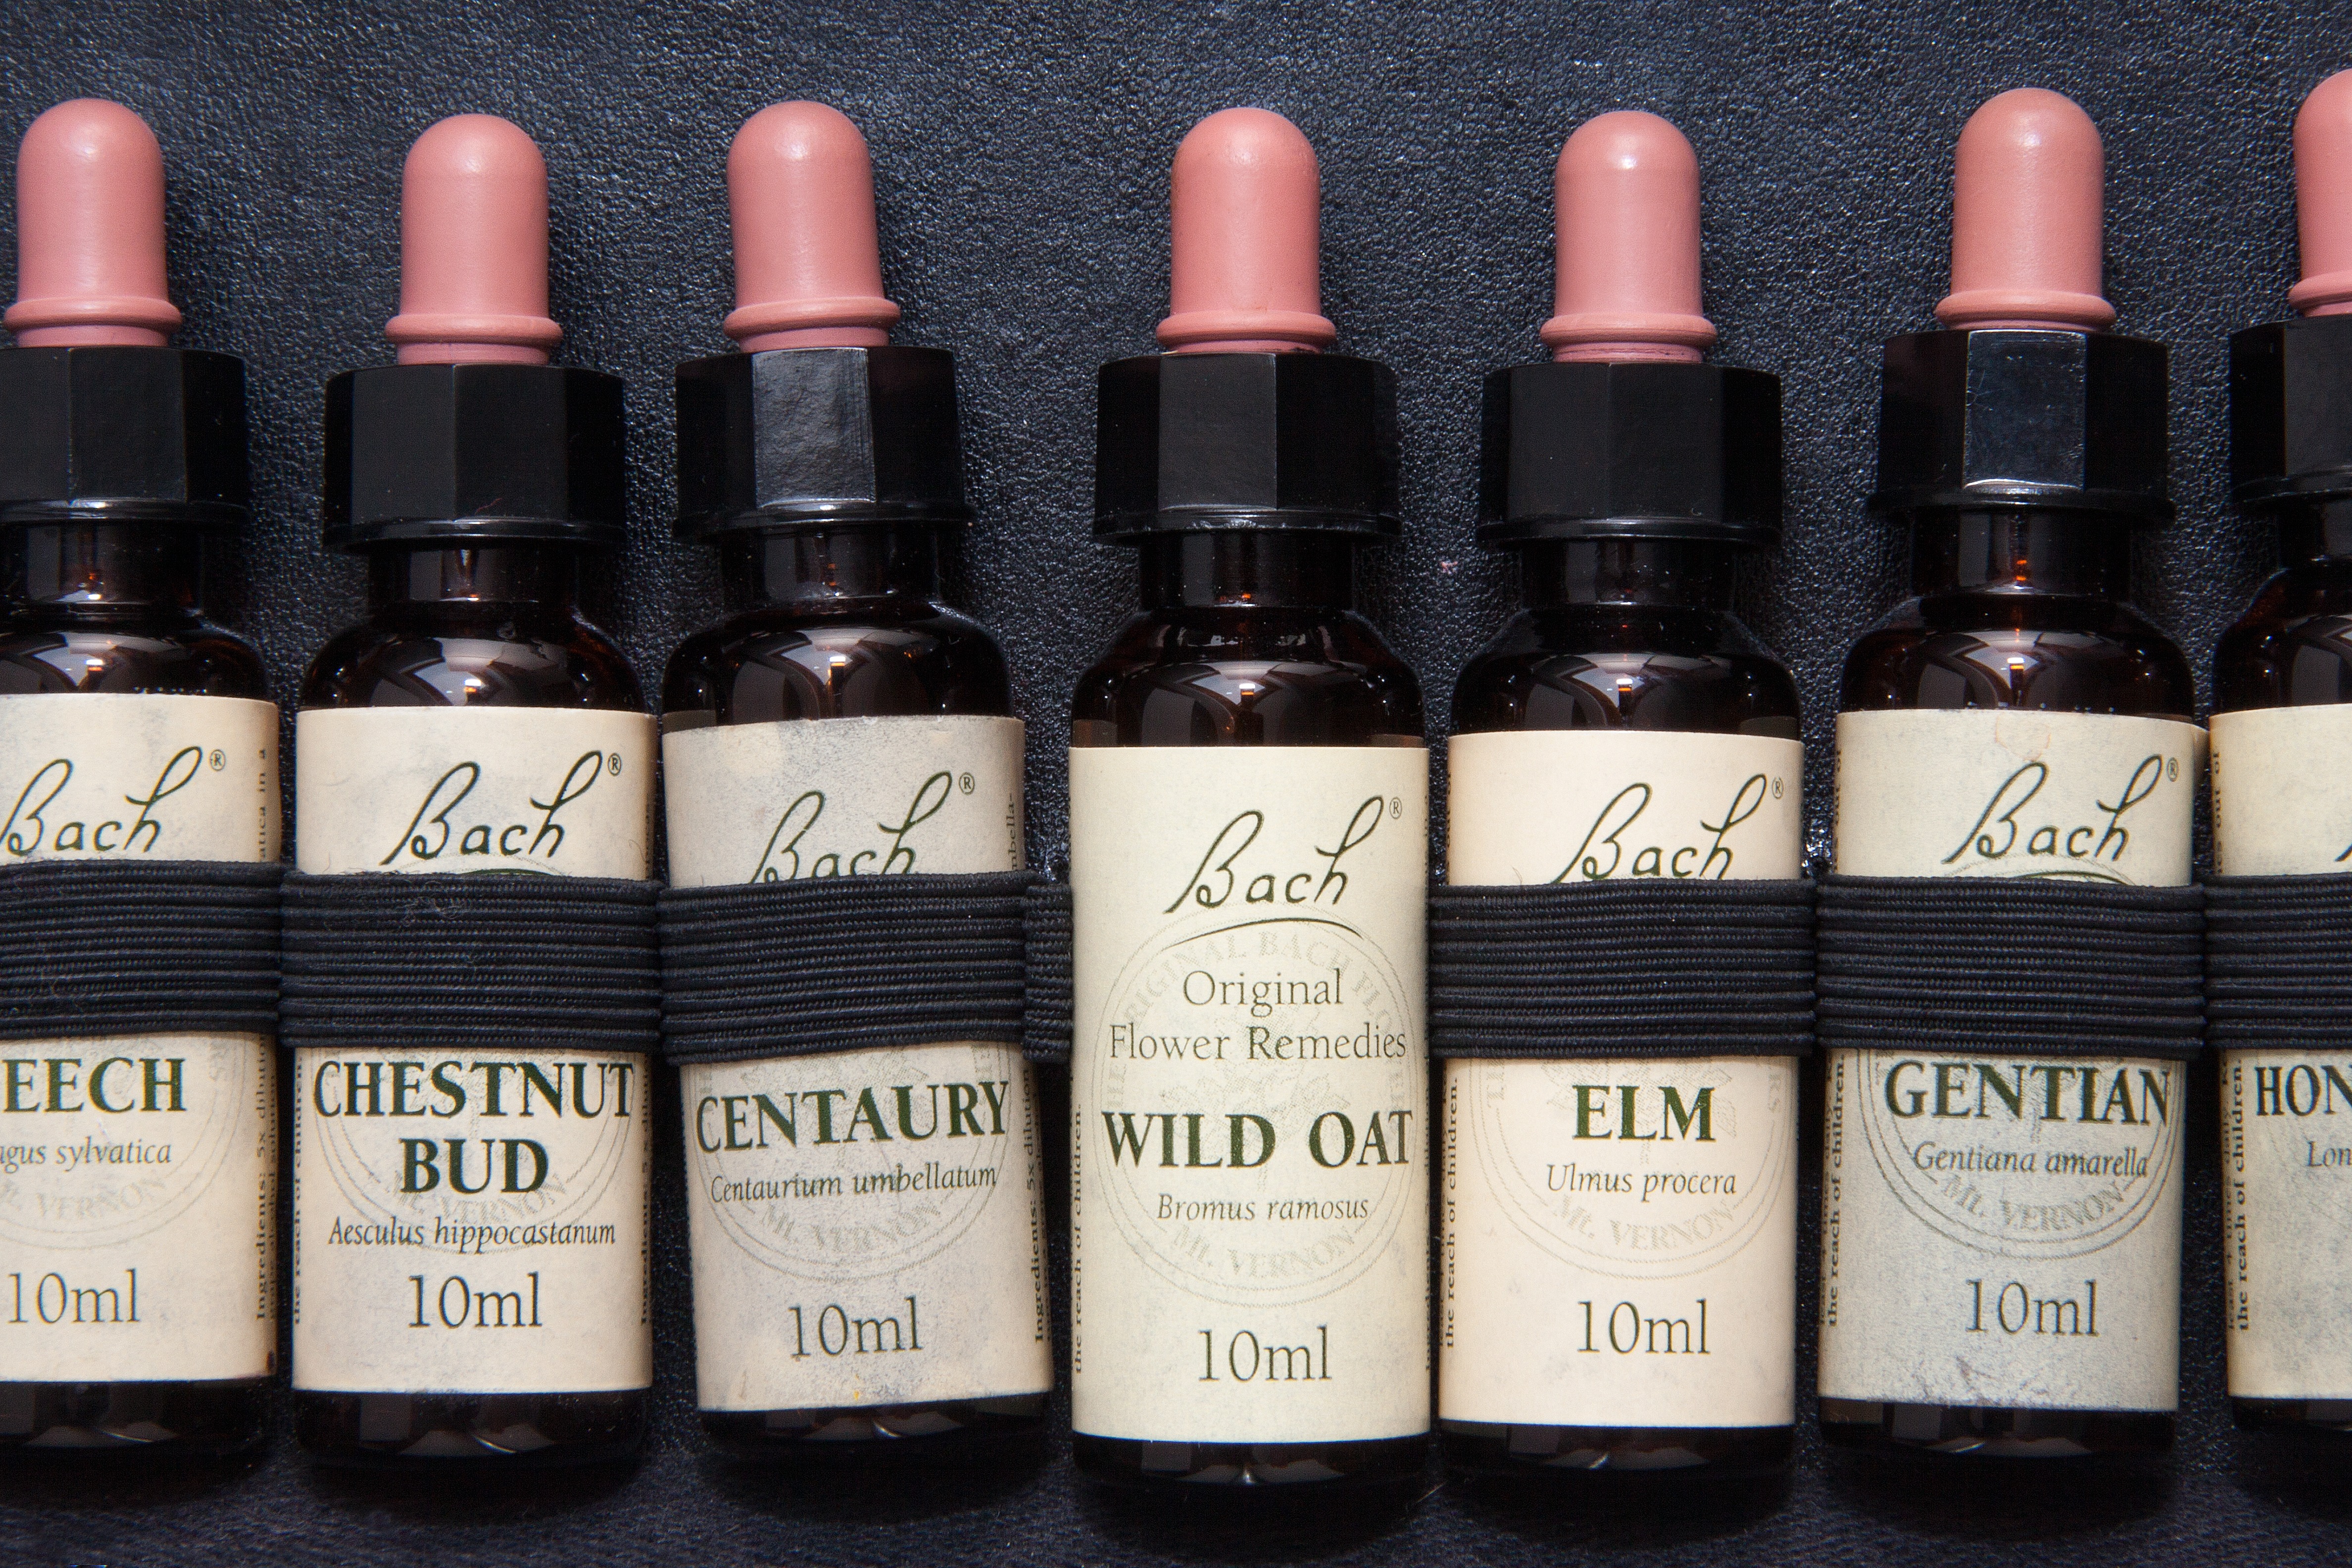
structure, color, bottle, alternative, product, nail polish, background, eye, skin, original, beauty, packaging, doctor, cosmetics, medical, therapy, fund, healing, 1930s, homeopathy, bach flower therapy, bach flowers, edward bach, alternative medical, procedure, naturopathic medicine, strong dilution, flower essences